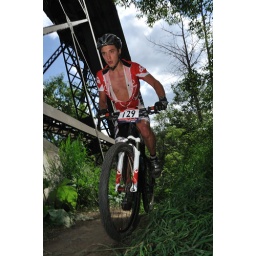
From the Edmonton Canada Cup mountain bike race, July 11th, 2010 in Edmonton, Alberta, Canada.